Steve Nash

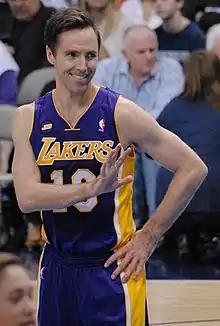
Nash with the Lakers in 2013

On 11 July 2012, the Los Angeles Lakers acquired Nash in a sign-and-trade deal with Phoenix. Nash also considered signing with New York or Toronto, but he decided that Los Angeles was the best fit for him and his family. Nash switched his jersey number, as his customary No. 13 was retired by Los Angeles in honour of Wilt Chamberlain. Nash, an avid soccer fan, chose No. 10 to pay homage to Glenn Hoddle, Zinedine Zidane, Lionel Messi and other soccer playmakers who wore the number. Entering his 17th NBA season, Nash came to the Lakers with concerns over his defense and the health of his back.